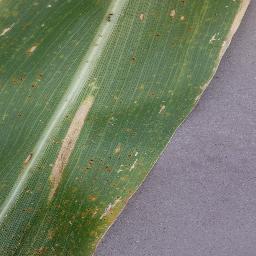
Label: Corn___Northern_Leaf_Blight